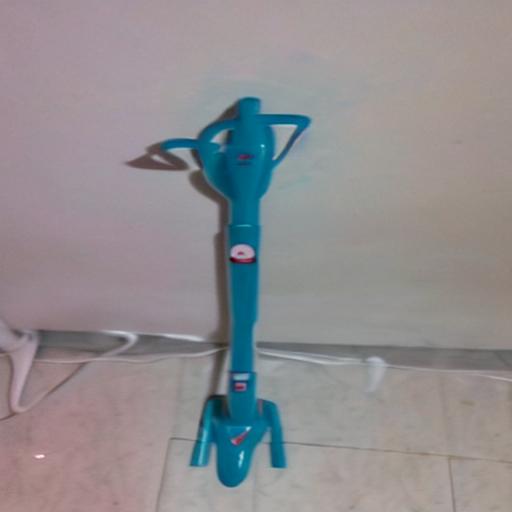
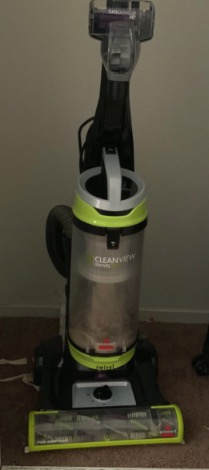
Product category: items_vacuum
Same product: no